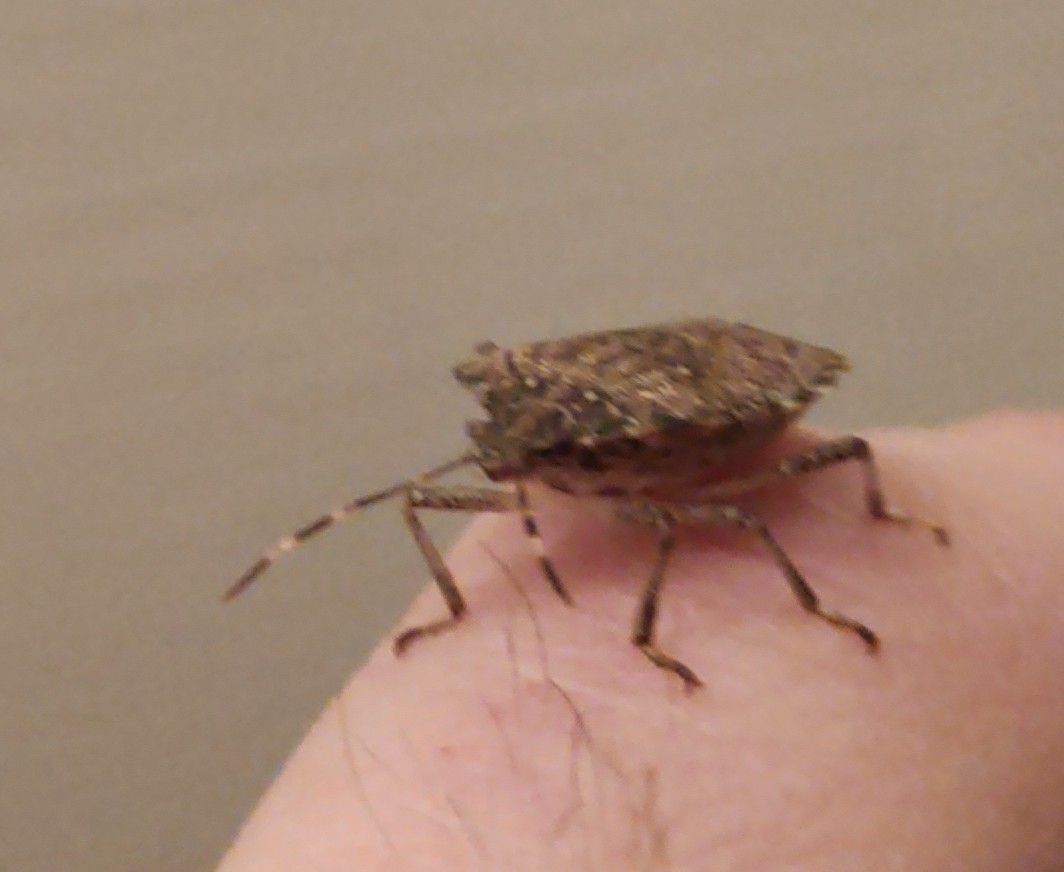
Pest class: stink_bug